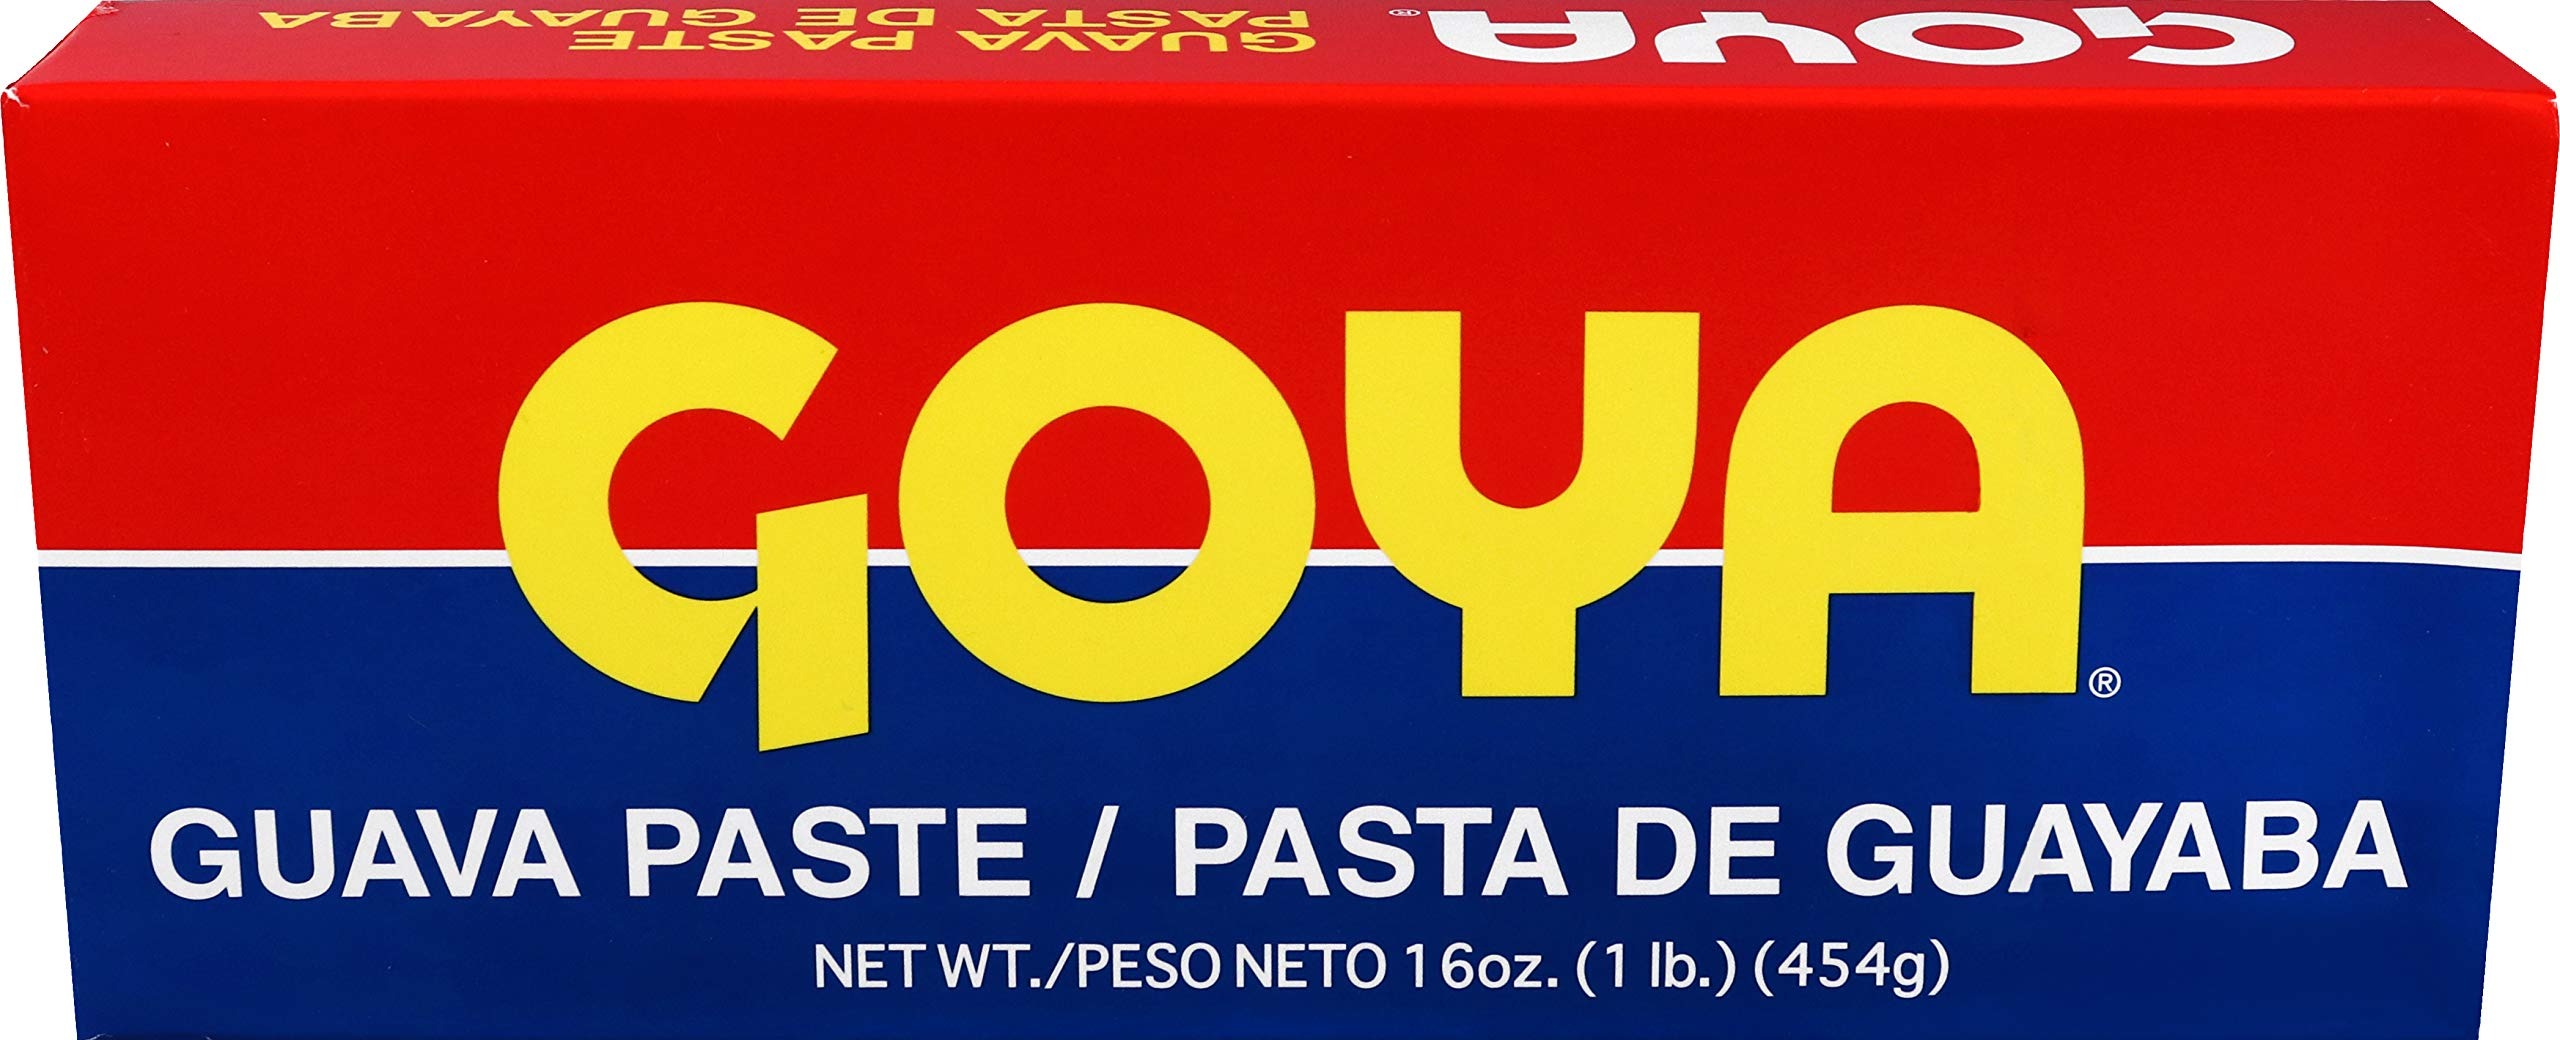
Item Name: Goya Foods Guava Paste, 16 Ounce
Bullet Point 1: From pastries to cheese, Latin Americans will put this sweet paste on almost anything
Bullet Point 2: Serve it on its own with crackers, use it to make delicious desserts or appetizers like sweet turnovers called "Pastelitos"
Bullet Point 3: Use to make sauces
Bullet Point 4: Sizes: 16 oz., 21 oz
Bullet Point 5: If it's Goya… it has to be good
Value: 16.0
Unit: ounce

Price: 9.49